The Bible and violence

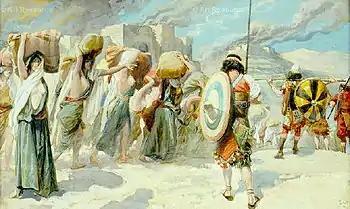
The Women of Midian Led Captive by the Hebrews James Tissot c.1900

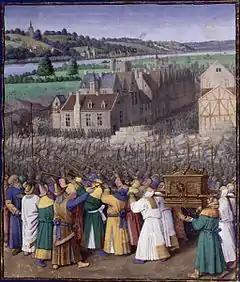
"The Taking of Jericho" (Jean Fouquet, c.1452–1460)

God orders Moses to count "all that are able to go forth to war in Israel" (Numbers 1). God hears the people "speaking evil" and punishes them with fire. Moses prays, and the fire abates. God is again angered and sends "a great plague" (Numbers 11). God hears Miriam and Aaron speak against Moses, and punishes Miriam with leprosy. Moses asks God to heal her which he does (Numbers 12).